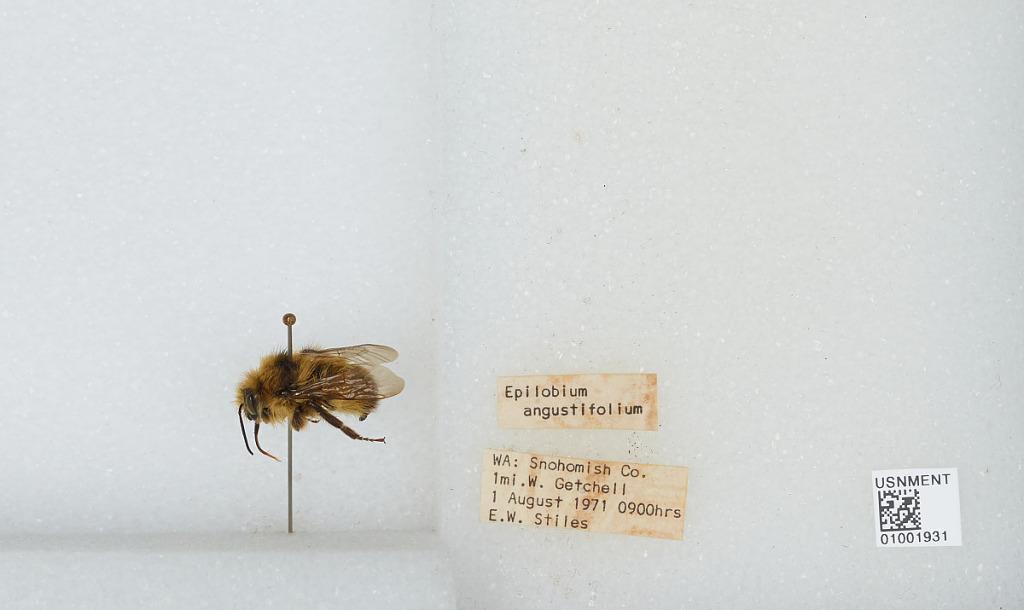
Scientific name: Bombus (Pyrobombus) flavifrons Cresson
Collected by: E. Stiles
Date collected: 1971-8-1
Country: United States
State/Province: Washington
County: Snohomish
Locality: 1 mile west of Getchell
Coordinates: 48.0722, -122.119